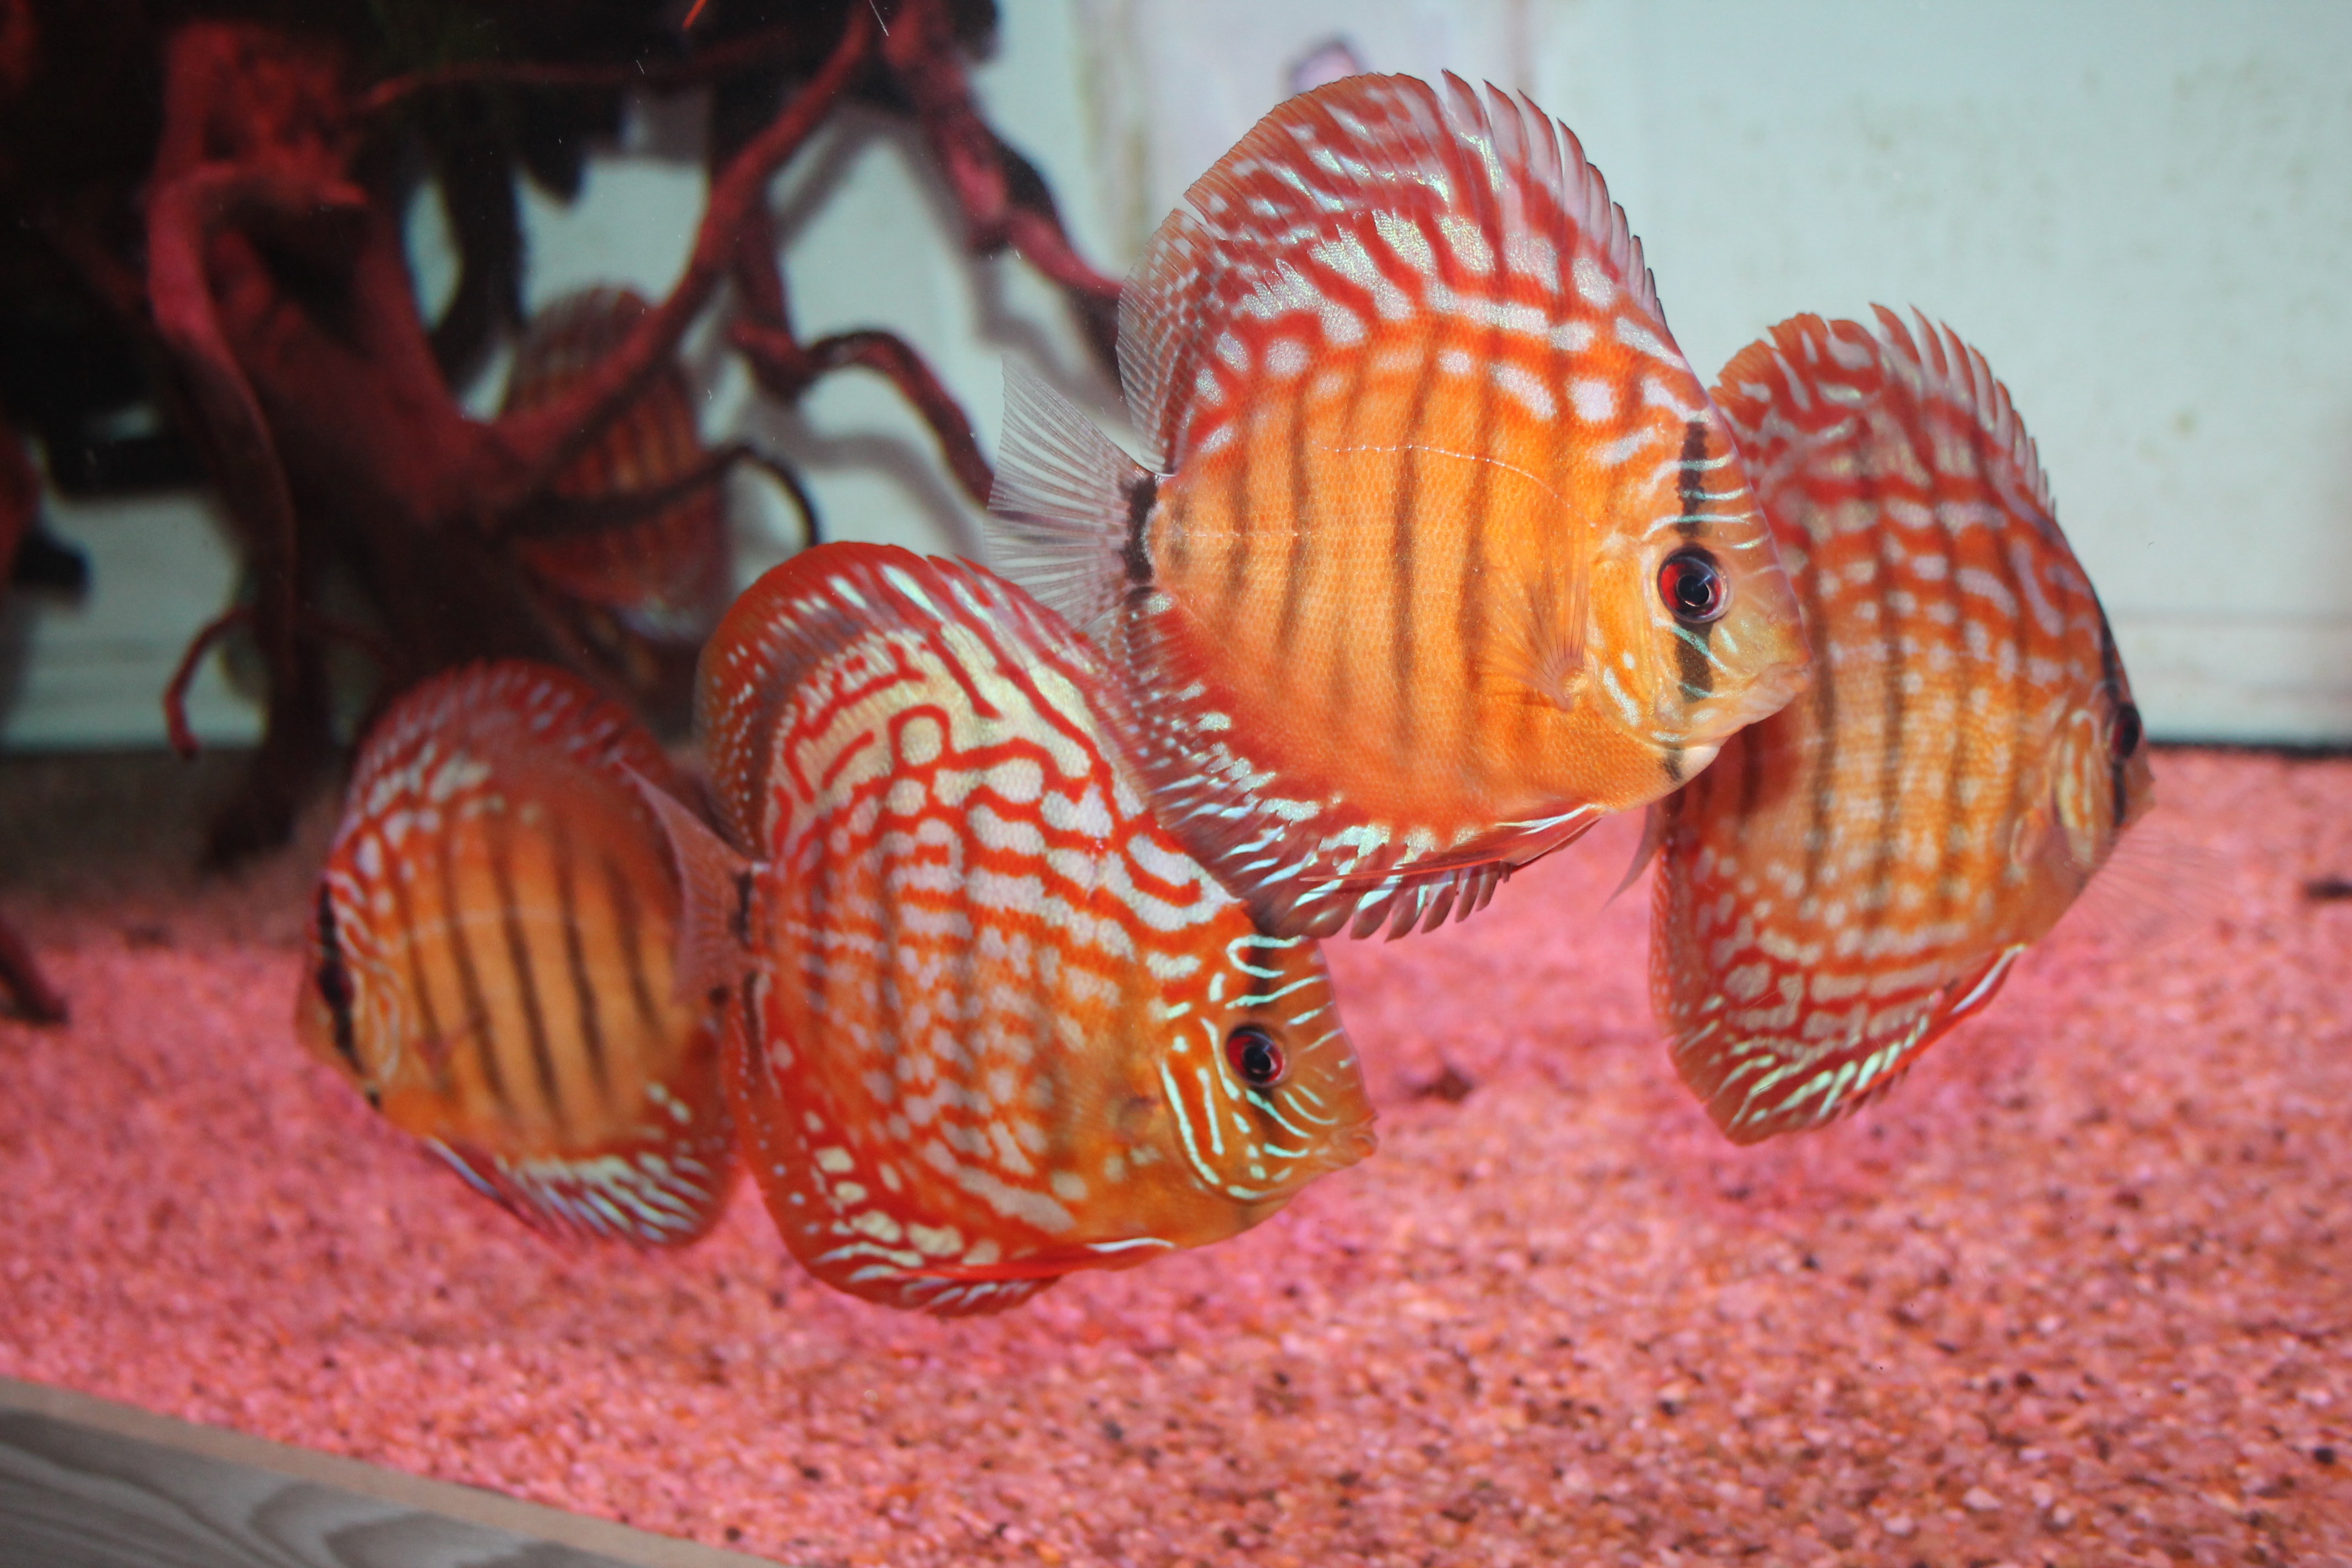
discus, fish, marine biology, organism, coral reef fish